Writing material

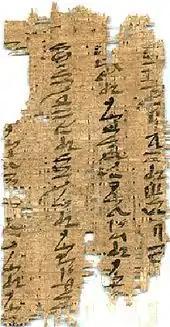
Papyrus fragment from the late Middle Kingdom of Egypt

Writing seems to have become more widespread with the invention of papyrus in Egypt. Parchment, using sheepskins left after the wool was removed for cloth, was sometimes cheaper than papyrus, which had to be imported from outside of Egypt. To save money on expensive papyrus, Egyptians would wash off and reuse it. With the invention of wood-pulp paper, the cost of writing material began a steady decline.